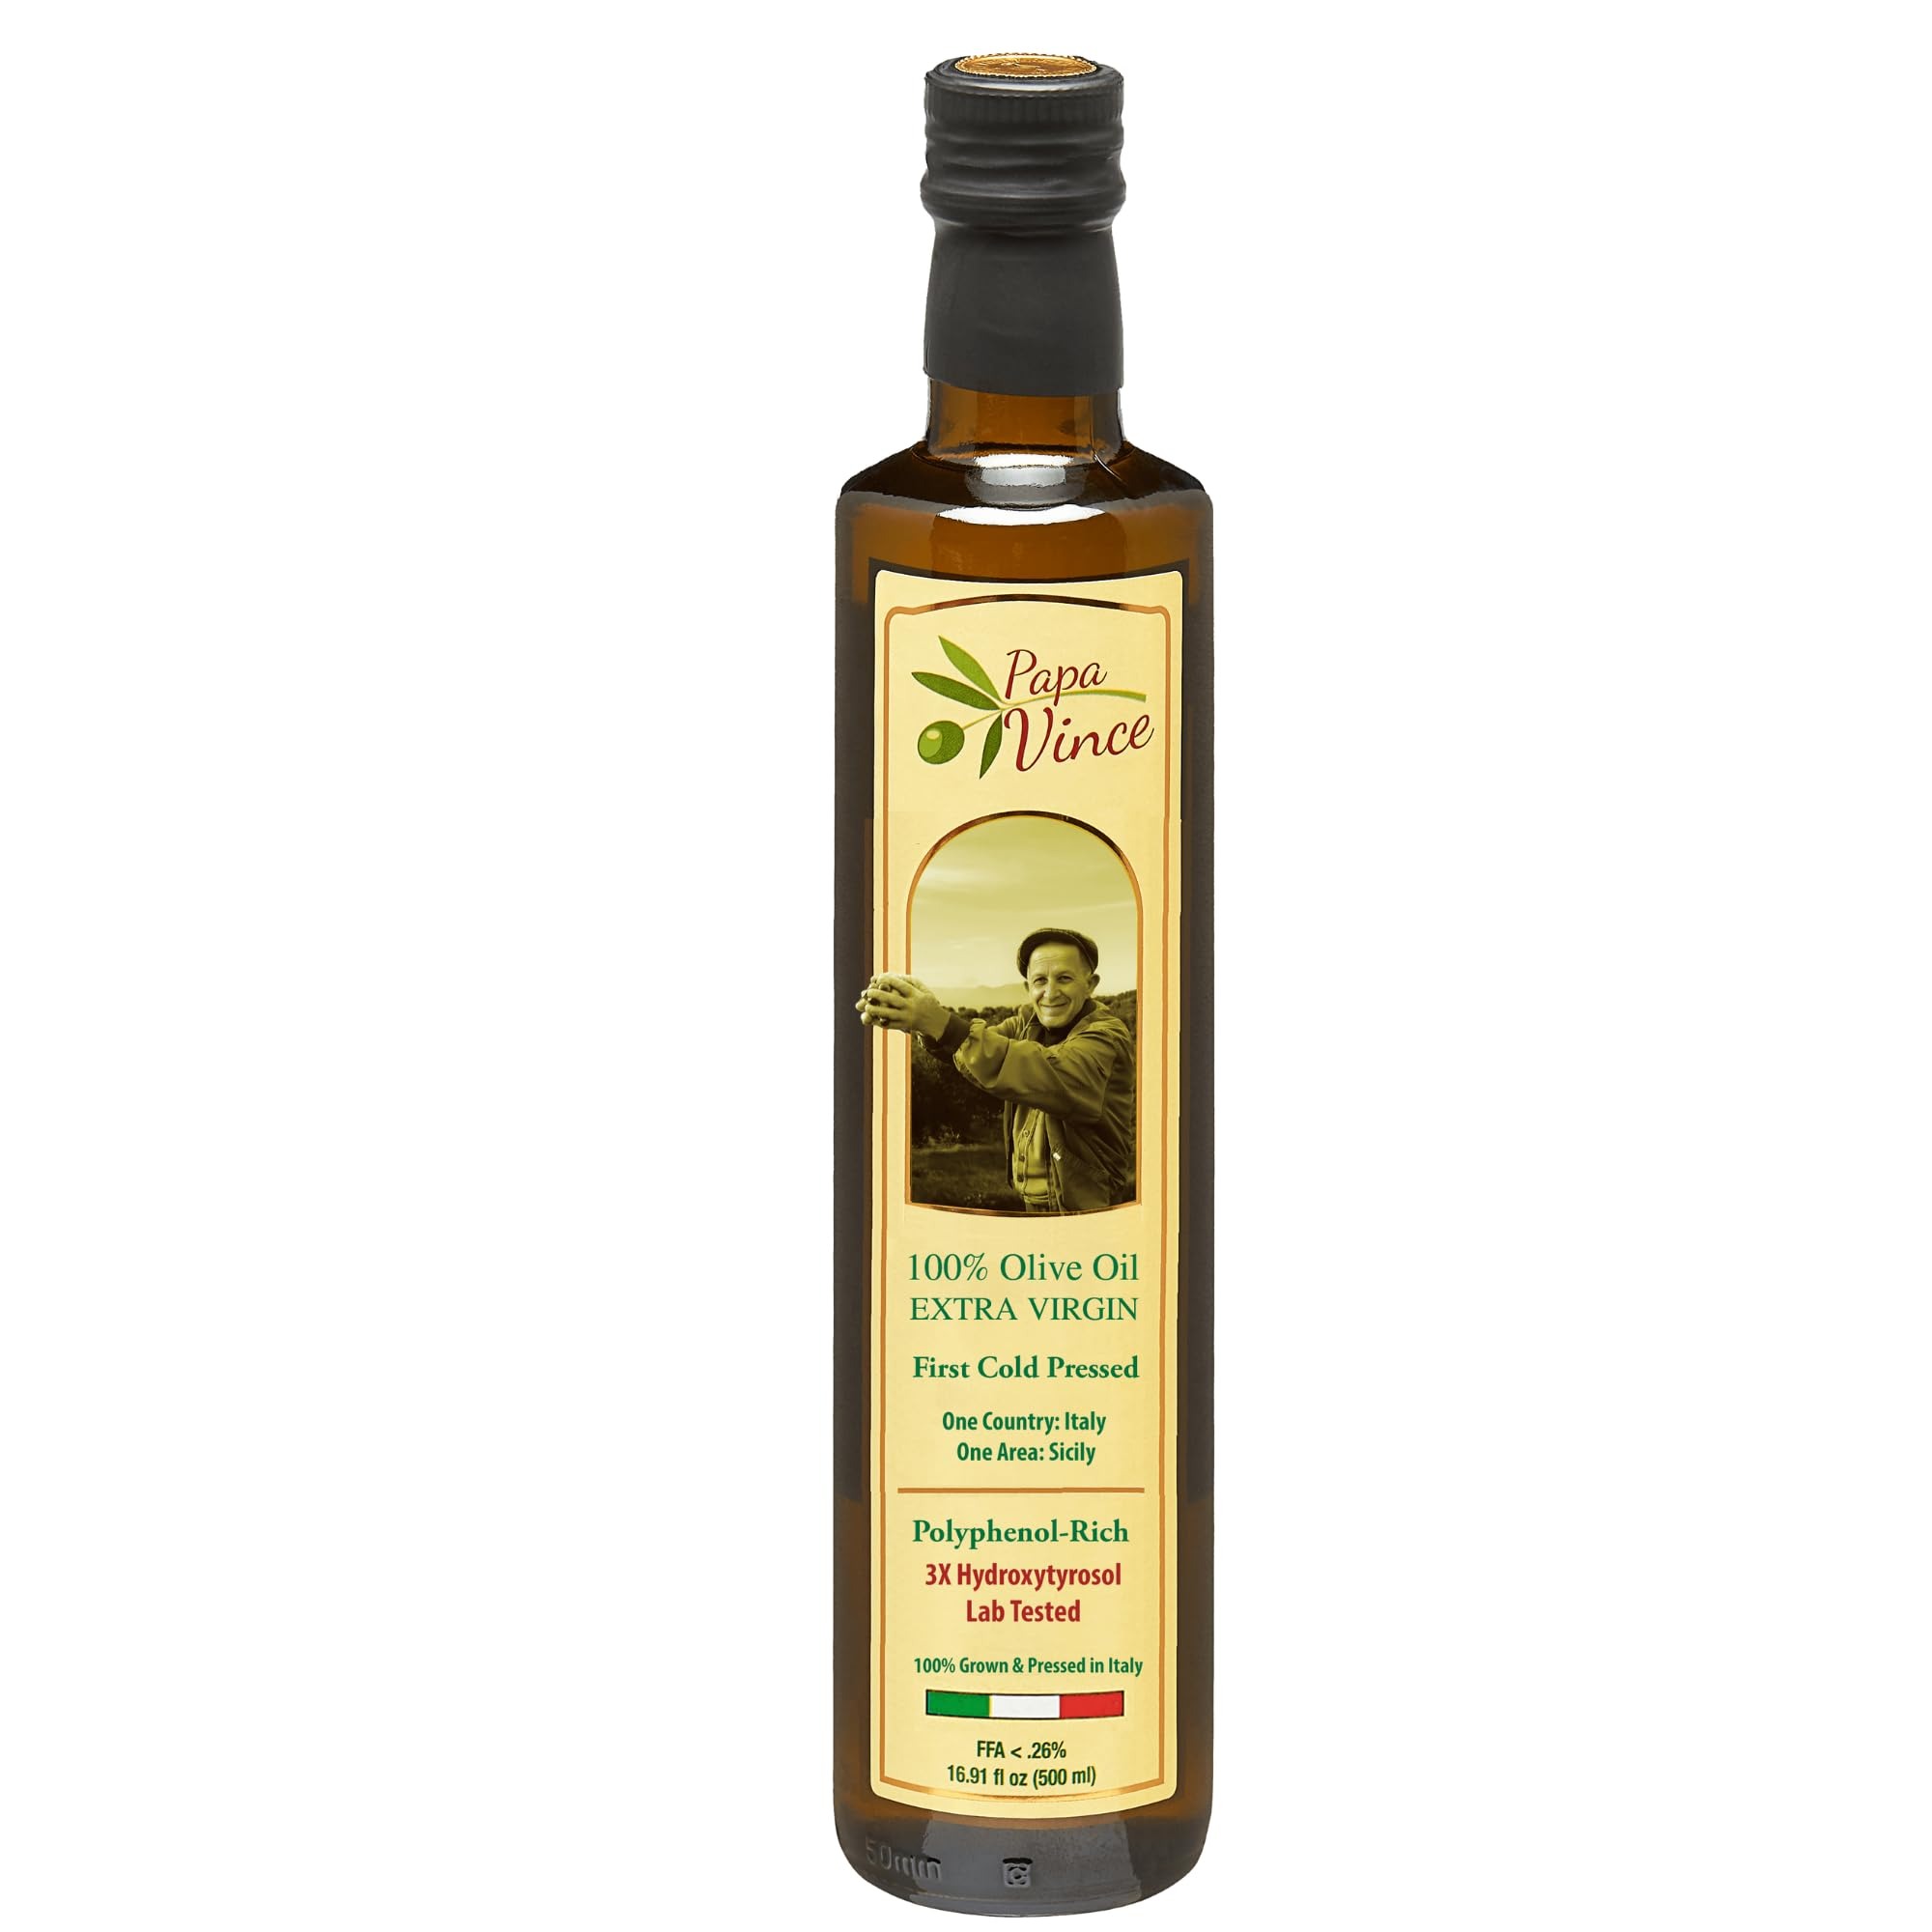
Item Name: Papa Vince Olive Oil Extra Virgin - First Cold Press Family Harvest 2024/25, Polyphenol Rich, Subtle Peppery Finish, Unrefined, High in Monounsaturated Fat, No Pesticides, No GMO, Sicily, Italy
Bullet Point 1: Made from organic olives locally grown by our family in Sicily - No pesticides, no additives, no coloring, no insecticides, no herbicides - just authentic, fresh local goodness!
Bullet Point 2: High in polyphenols - 515 mg/kg at the time of bottling
Bullet Point 3: High in vitamin E (DV 20%) & K (DV 6%) - One of the few olive oils with vitamins E and K listed in the nutritional panel
Bullet Point 4: Delightful flavor that goes a long way - This Unfiltered, Unrefined Olive Oil has a fresh , green, light texture that will literally add life to all your dishes. The fine peppery finish is a sign of high polyphenol content. Just a daily tablespoon goes a long way
Bullet Point 5: Unfiltered. Unblended - 100% the juice of the fruit of the olive made by our family in Sicily, Italy since 1935
Bullet Point 6: Polyphenol rich olive oil - The dry Sicilian climate supports olives naturally rich in hydroxytyrosol, tyrosol, and oleocanthal — key polyphenols found in our EVOO and confirmed by lab testing.
Bullet Point 7: Vitamin E & K listed in nutritional panel - Papa Vince is one of the few olive oil brands that includes naturally occurring vitamins E and K in its nutritional panel. Our family has invested in state-of-the-art extraction technology to produce a special category extra virgin olive oil, crafted with care and aligned with the standards outlined with the standards outlined by the European Union.
Bullet Point 8: Drizzle over all your foods with confidence - Just a few drops of our gourmet olive oil, creates a flavor explosion when drizzled over salads, dressings, pasta, meat, vegetables, dips, soups, marinades, bread and more. Transform your dishes with ease. Accent sautéed veggies, fried eggs, even grilled fish — just make sure to drizzle it on your food after cooking
Bullet Point 9: Delightful peppery finish, fresh & green with hints of tomatoes and artichokes - Great for Keto, Whole 30, and Vegan
Bullet Point 10: Early Harvest 2024/25, Exp. Jan 2028, Low Acidity (FFA <0.3) - Extremely light, no-after taste, glass bottle
Product Description: Papa Vince's is 100% olive juice; You can taste the olives. Each harvest will taste different. Be ready for a pleasant surprise!<br> Single Origin; Single-Family; Single-Orchard; Single-Country - Papa Vince's extra virgin olive oil comes from our own orchards in Santa Ninfa, Sicily, Italy. <br><br> One-Variety. Mono-Cultivar - Papa Vince's extra virgin olive oil is made solely with Nocellara Del Belice olives<br><br> First cold press. Early harvest 2024/25. Expires Jan 2028 - If it wasn't, you would not be able to taste the olives, nor perceive the peppery kick in the back of your throat. That peppery kick? It’s a natural trait of fresh, early-harvest olives — known to be rich in polyphenols like hydroxytyrosol, tyrosol, oleacein, and oleocanthal.<br><br> Taste like Olives - Papa Vince's EVOO is pure olive juice made with only fresh green olives. This is why we boast acidities of .3 and lower (FFA < 0.3) - characteristic of premium EVOO only. <br><br> Raw. Unfiltered. Cloudy - We refuse for the sake of beauty to filter out the nutrients and flavors that make Papa Vince's EVOO irresistibly delicious and wholesome. Papa Vince is raw, unfiltered and consequently cloudy <br><br> No insecticides. No herbicides. No pesticides - The fresh wind of the hills keeps Papa Vince's orchard healthy and fruitful year after year. <br><br> Excellent for salads - Papa Vince's brightens the taste of your tomatoes, cucumbers, lettuce, carrots, and every ingredient in your salad to levels beyond imagination. Papa Vince EVOO, salt and pepper and you have the best salad dressing ever! <br><br> Amazing for finishing & seasoning - a spoon of Papa Vince's raw EVOO on top of your pastas, soups, steamed vegetables, pizzas and whatever you can dream of will deepen and enhance the flavor of your food to levels of deliciousness never thought possible. Just yummy!
Value: 16.9
Unit: Fl Oz

Price: 59.97